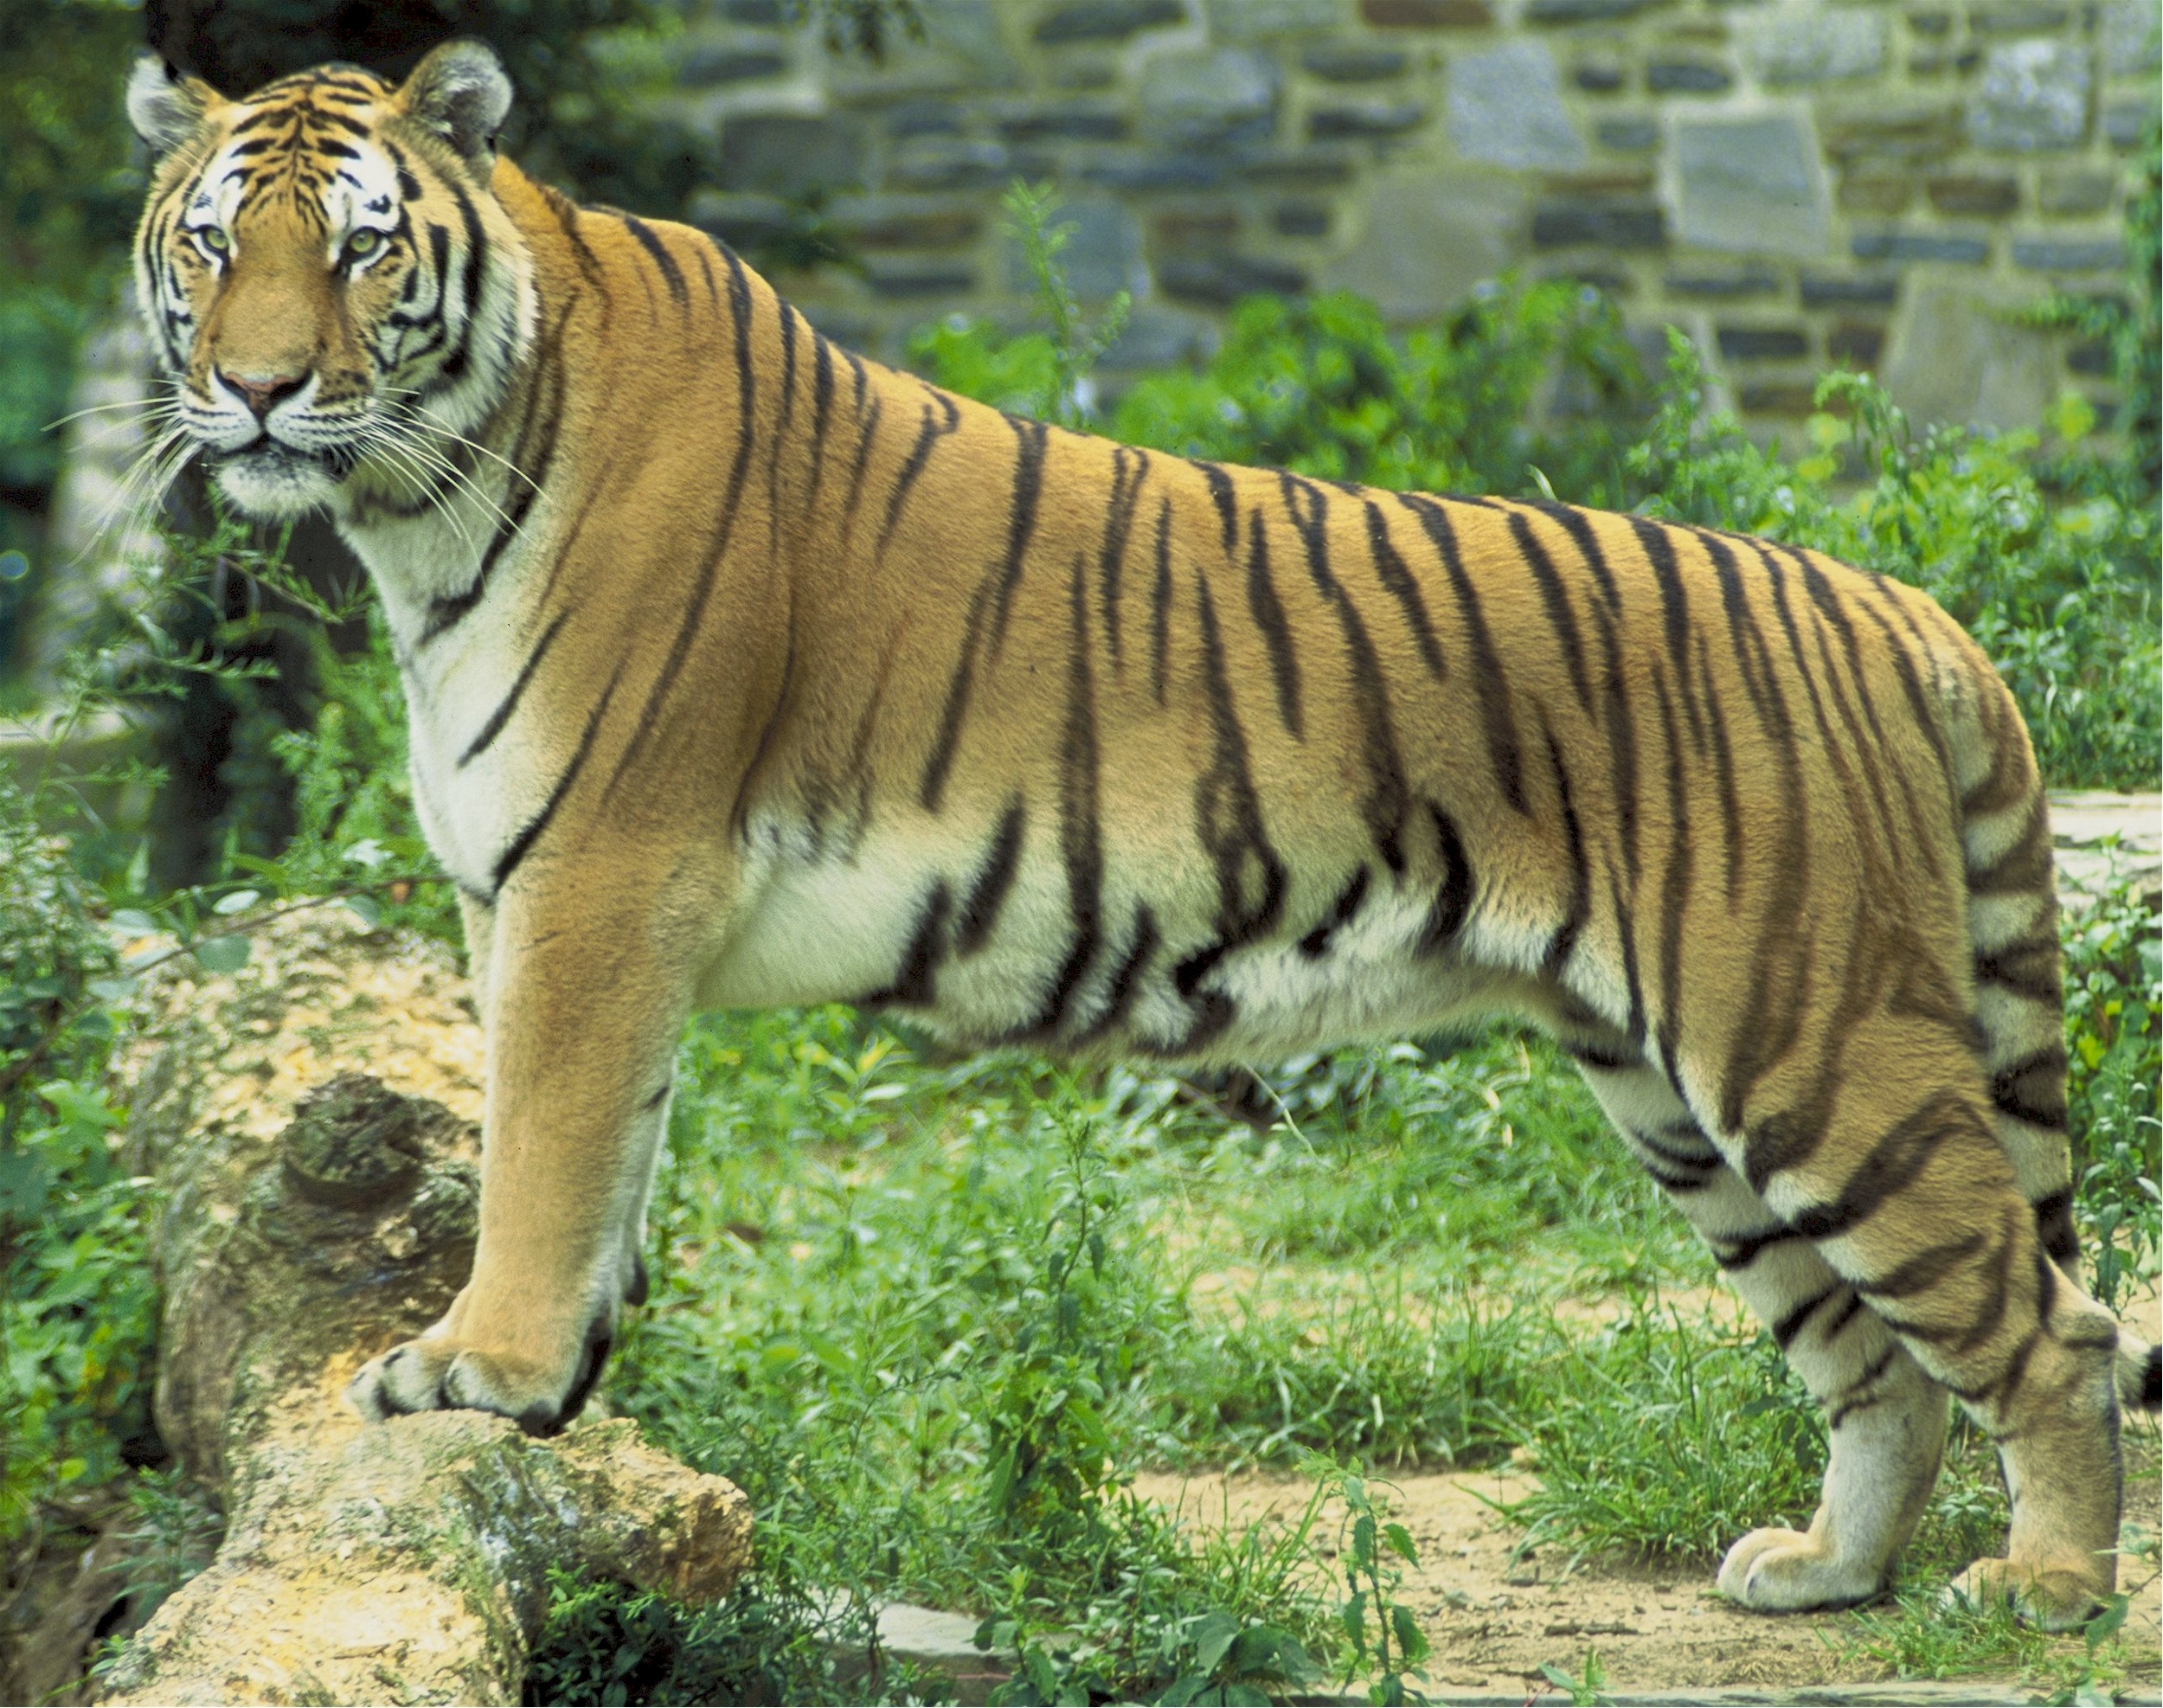
nature, animal, wildlife, zoo, feline, mammal, predator, fauna, striped, big cat, tiger, vertebrate, big, side, carnivore, hunter, usfws, big cats, cat like mammal